Women's Auxiliary Army Corps (New Zealand)

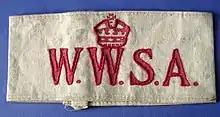
Women's War Service Auxiliary armband

Following the outbreak of the Second World War, it was some time before the potential contribution of women to the war effort was appreciated in New Zealand. It was not until late 1940 that a Women's War Service Auxiliary (WWSA) was formed with the task of co-ordinating the use of women in the war effort. This then led to the formation of female auxiliary services for the branches of the New Zealand Military Forces. This would free up men for active service overseas or for essential industries. The intention to form an auxiliary service for the Army was announced in February 1942 and the Women's Auxiliary Army Corps (WAAC) was officially formed in July, under the command of Vida Jowett. It was planned that the WAAC would have 10,000 personnel.